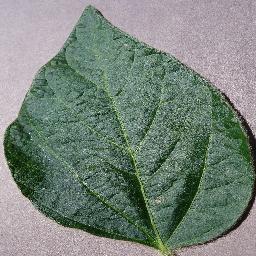
Label: Soybean___healthy